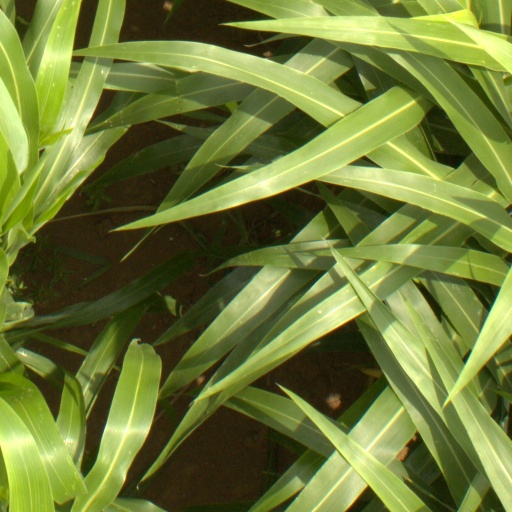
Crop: sorghum